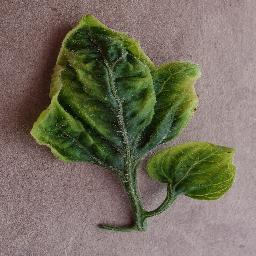
Label: Tomato___Tomato_Yellow_Leaf_Curl_Virus